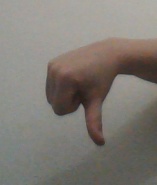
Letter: waw